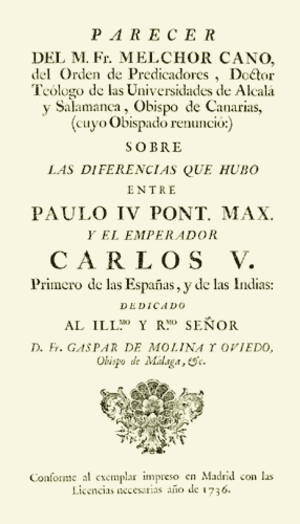
Melchor Cano ou Melchior Cano était un religieux dominicain, théologien, philosophe et évêque espagnol du XVIᵉ siècle, qui se rattache au courant de pensée de l'École de Salamanque.